Utena, Lithuania

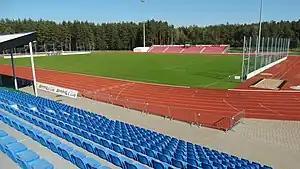
Stadium of the FK Utenis Utena

Utena was first mentioned in historical documents dating back to 1261. The settlement was a major center of Nalšia. It was part of the Grand Duchy of Lithuania until 1795, when it fell under the Russian Empire rule. From 1802 it belonged to the Vilna Governorate until 1843 when it became a part of the Kovno Governorate. The town grew rapidly after the St.Petersburg-Warsaw road was constructed between 1830 and 1835. In 1835–1836, the Utena Postage Station for horse post with lodging houses and stables was constructed, which was used or passed by the Russian tsars, French writer Honoré de Balzac, Russian painter Ilya Repin, Lithuanian poet Antanas Baranauskas, Lithuanian national movement figure Jonas Basanavičius, etc. In 1899 a narrow gauge railway line, connecting Panevėžys-Utena-Švenčionys, was constructed. At the end of the 19th century two big fires devastated the town.